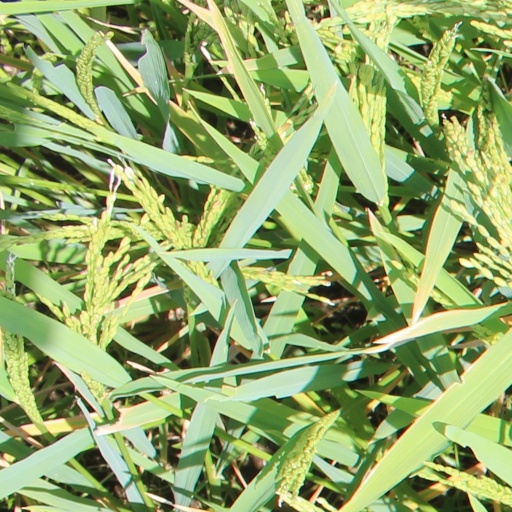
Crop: rice